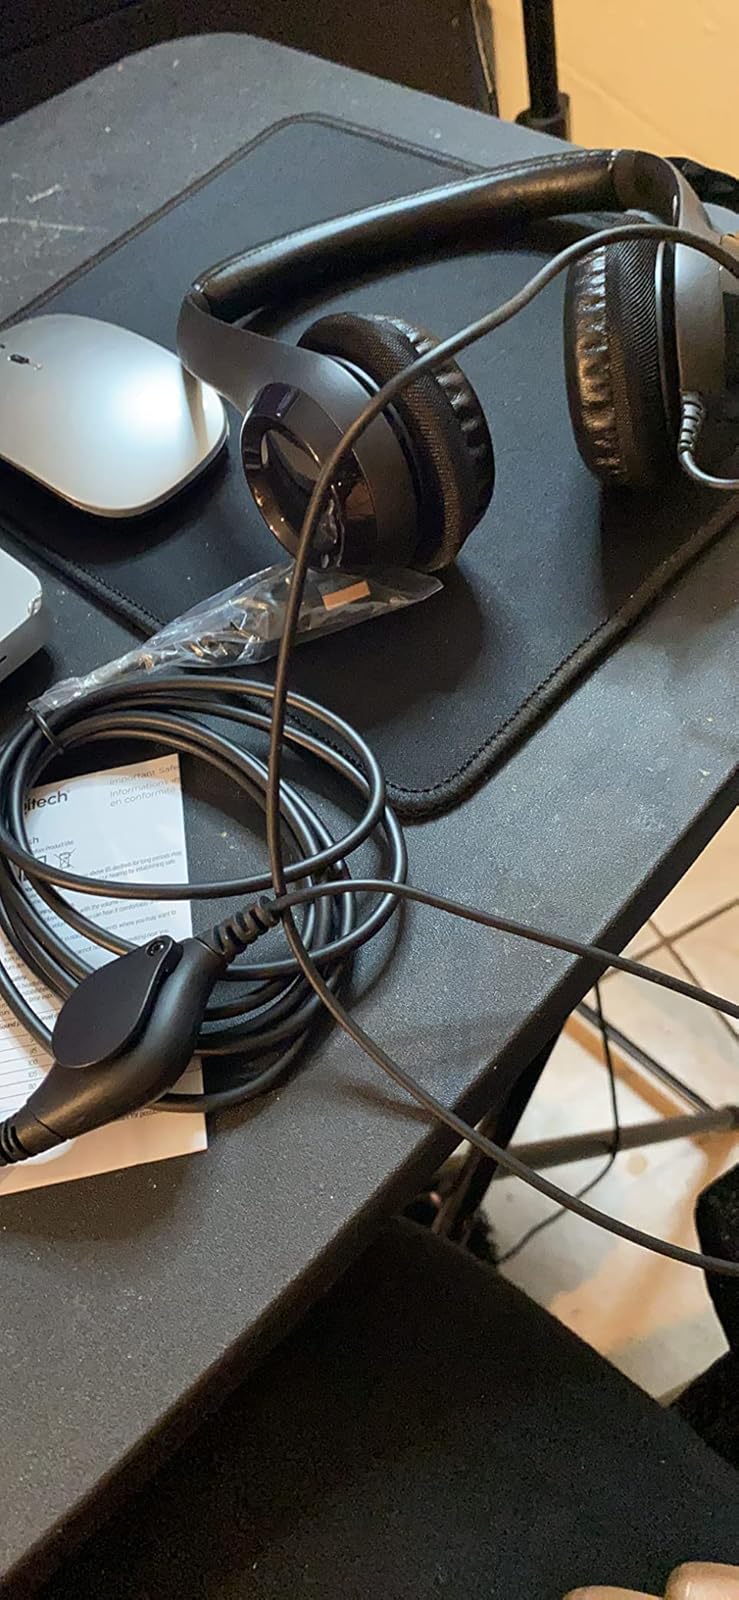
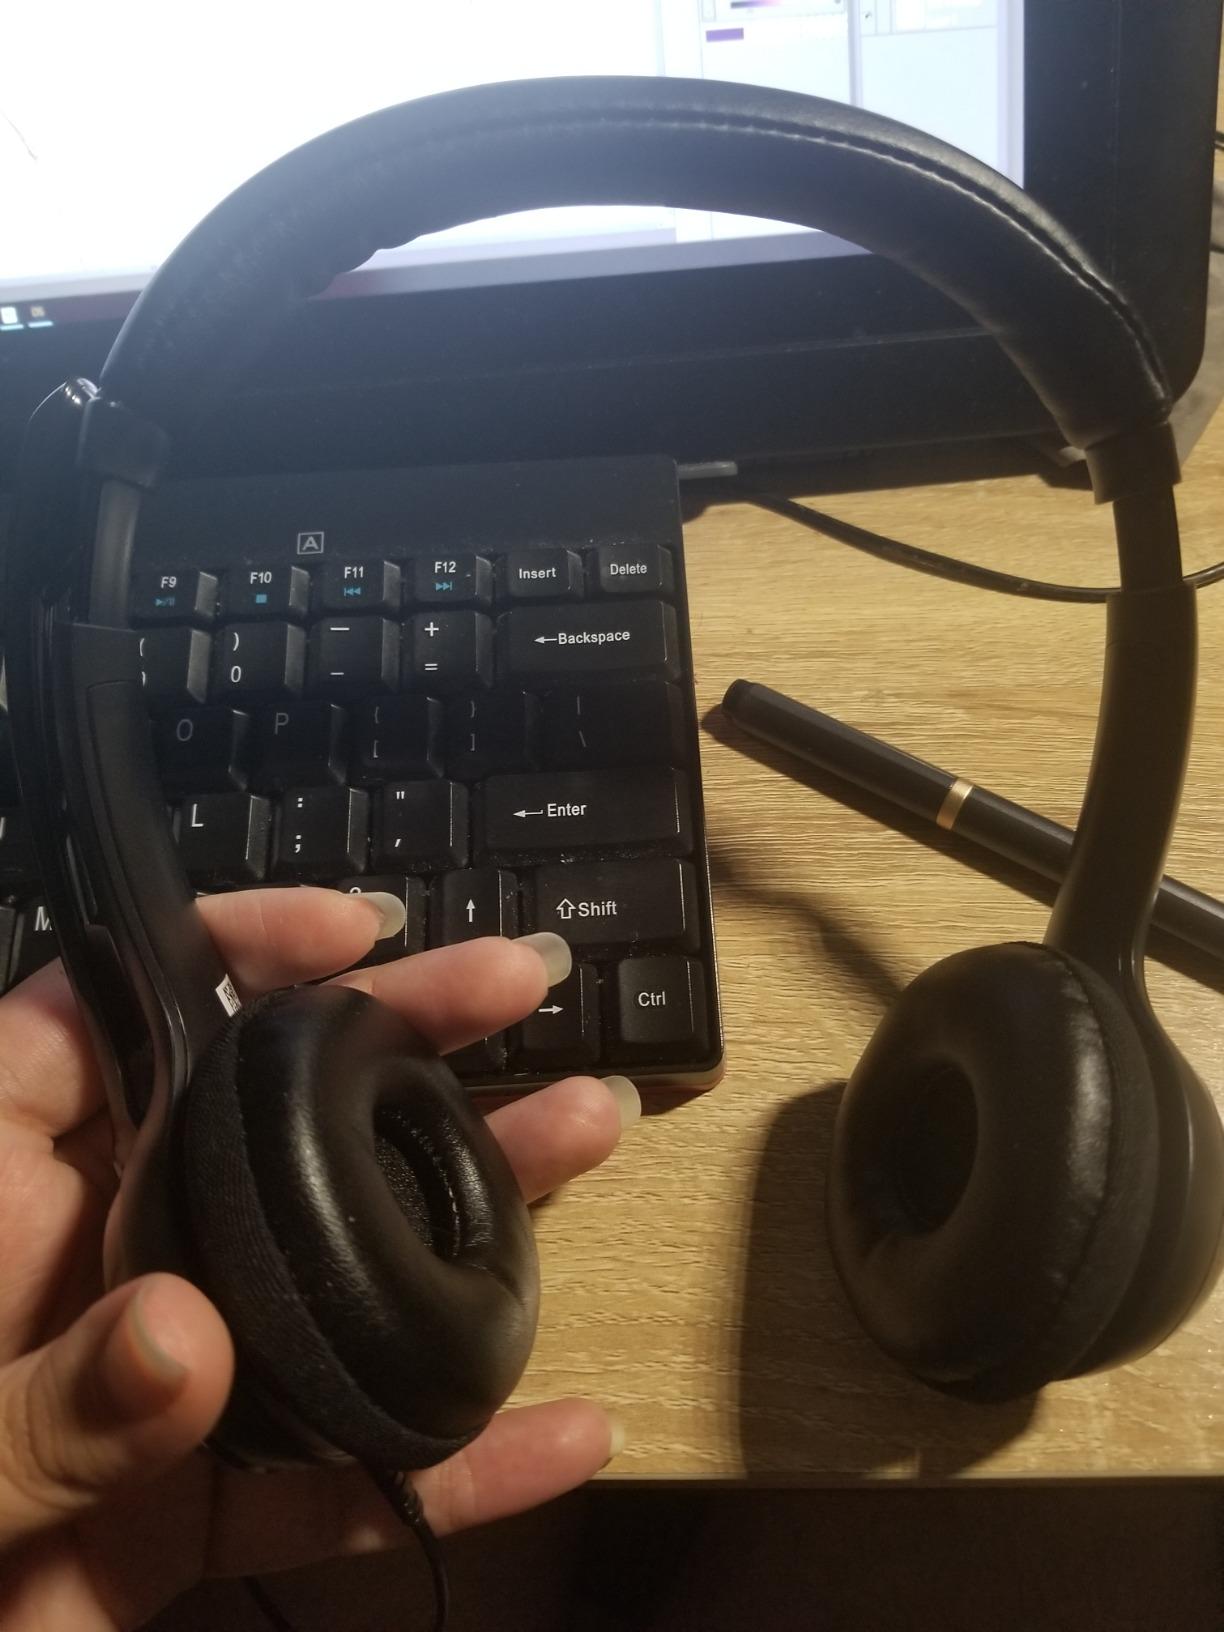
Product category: headphones
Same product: yes